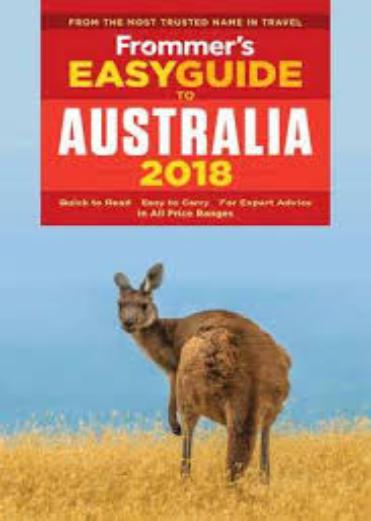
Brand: Frommer's
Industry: Necessities